Ryan Preece

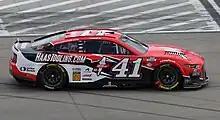
Preece's No. 41 at Las Vegas Motor Speedway in 2023

On November 16, 2022, Stewart–Haas Racing announced that Preece would replace Cole Custer in the No. 41 for the 2023 season while Custer would return to the 00 Xfinity Series entry. In December, Chad Johnston returned to SHR to replace Mike Shiplett as crew chief of the No. 41, after Shiplett moved to Richard Childress Racing.